John Jardine (British Columbia politician)

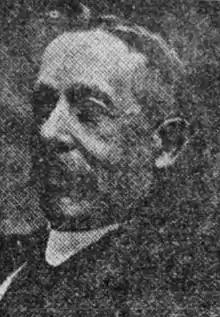

John Jardine (September 24, 1854 – October 15, 1937) was a Scottish-born joiner, decorator and political figure in British Columbia. He represented Esquimalt from 1907 to 1912 in the Legislative Assembly of British Columbia as a Liberal.